Kill Bill (song)

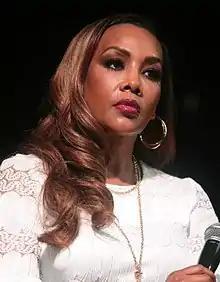
Vivica A. Fox, one of the starring actresses in the "Kill Bill" films, makes a cameo in the music video.

In 2021, SZA collaborated with American rapper Doja Cat for the song "Kiss Me More", serving as the lead single from the latter's third studio album, "Planet Her" (2021). Their next collaboration was set to be "Shirt", "SOS" third single. Three months after SZA teased "Shirt" was a collaboration, Punch told "Complex" that Doja Cat was to feature not on the song's original version, but on a remix instead. Because of an emergency vocal surgery that Doja Cat underwent, the remix's release did not happen. SZA reacted in disappointment, and she hoped that she can work with her again on other projects.